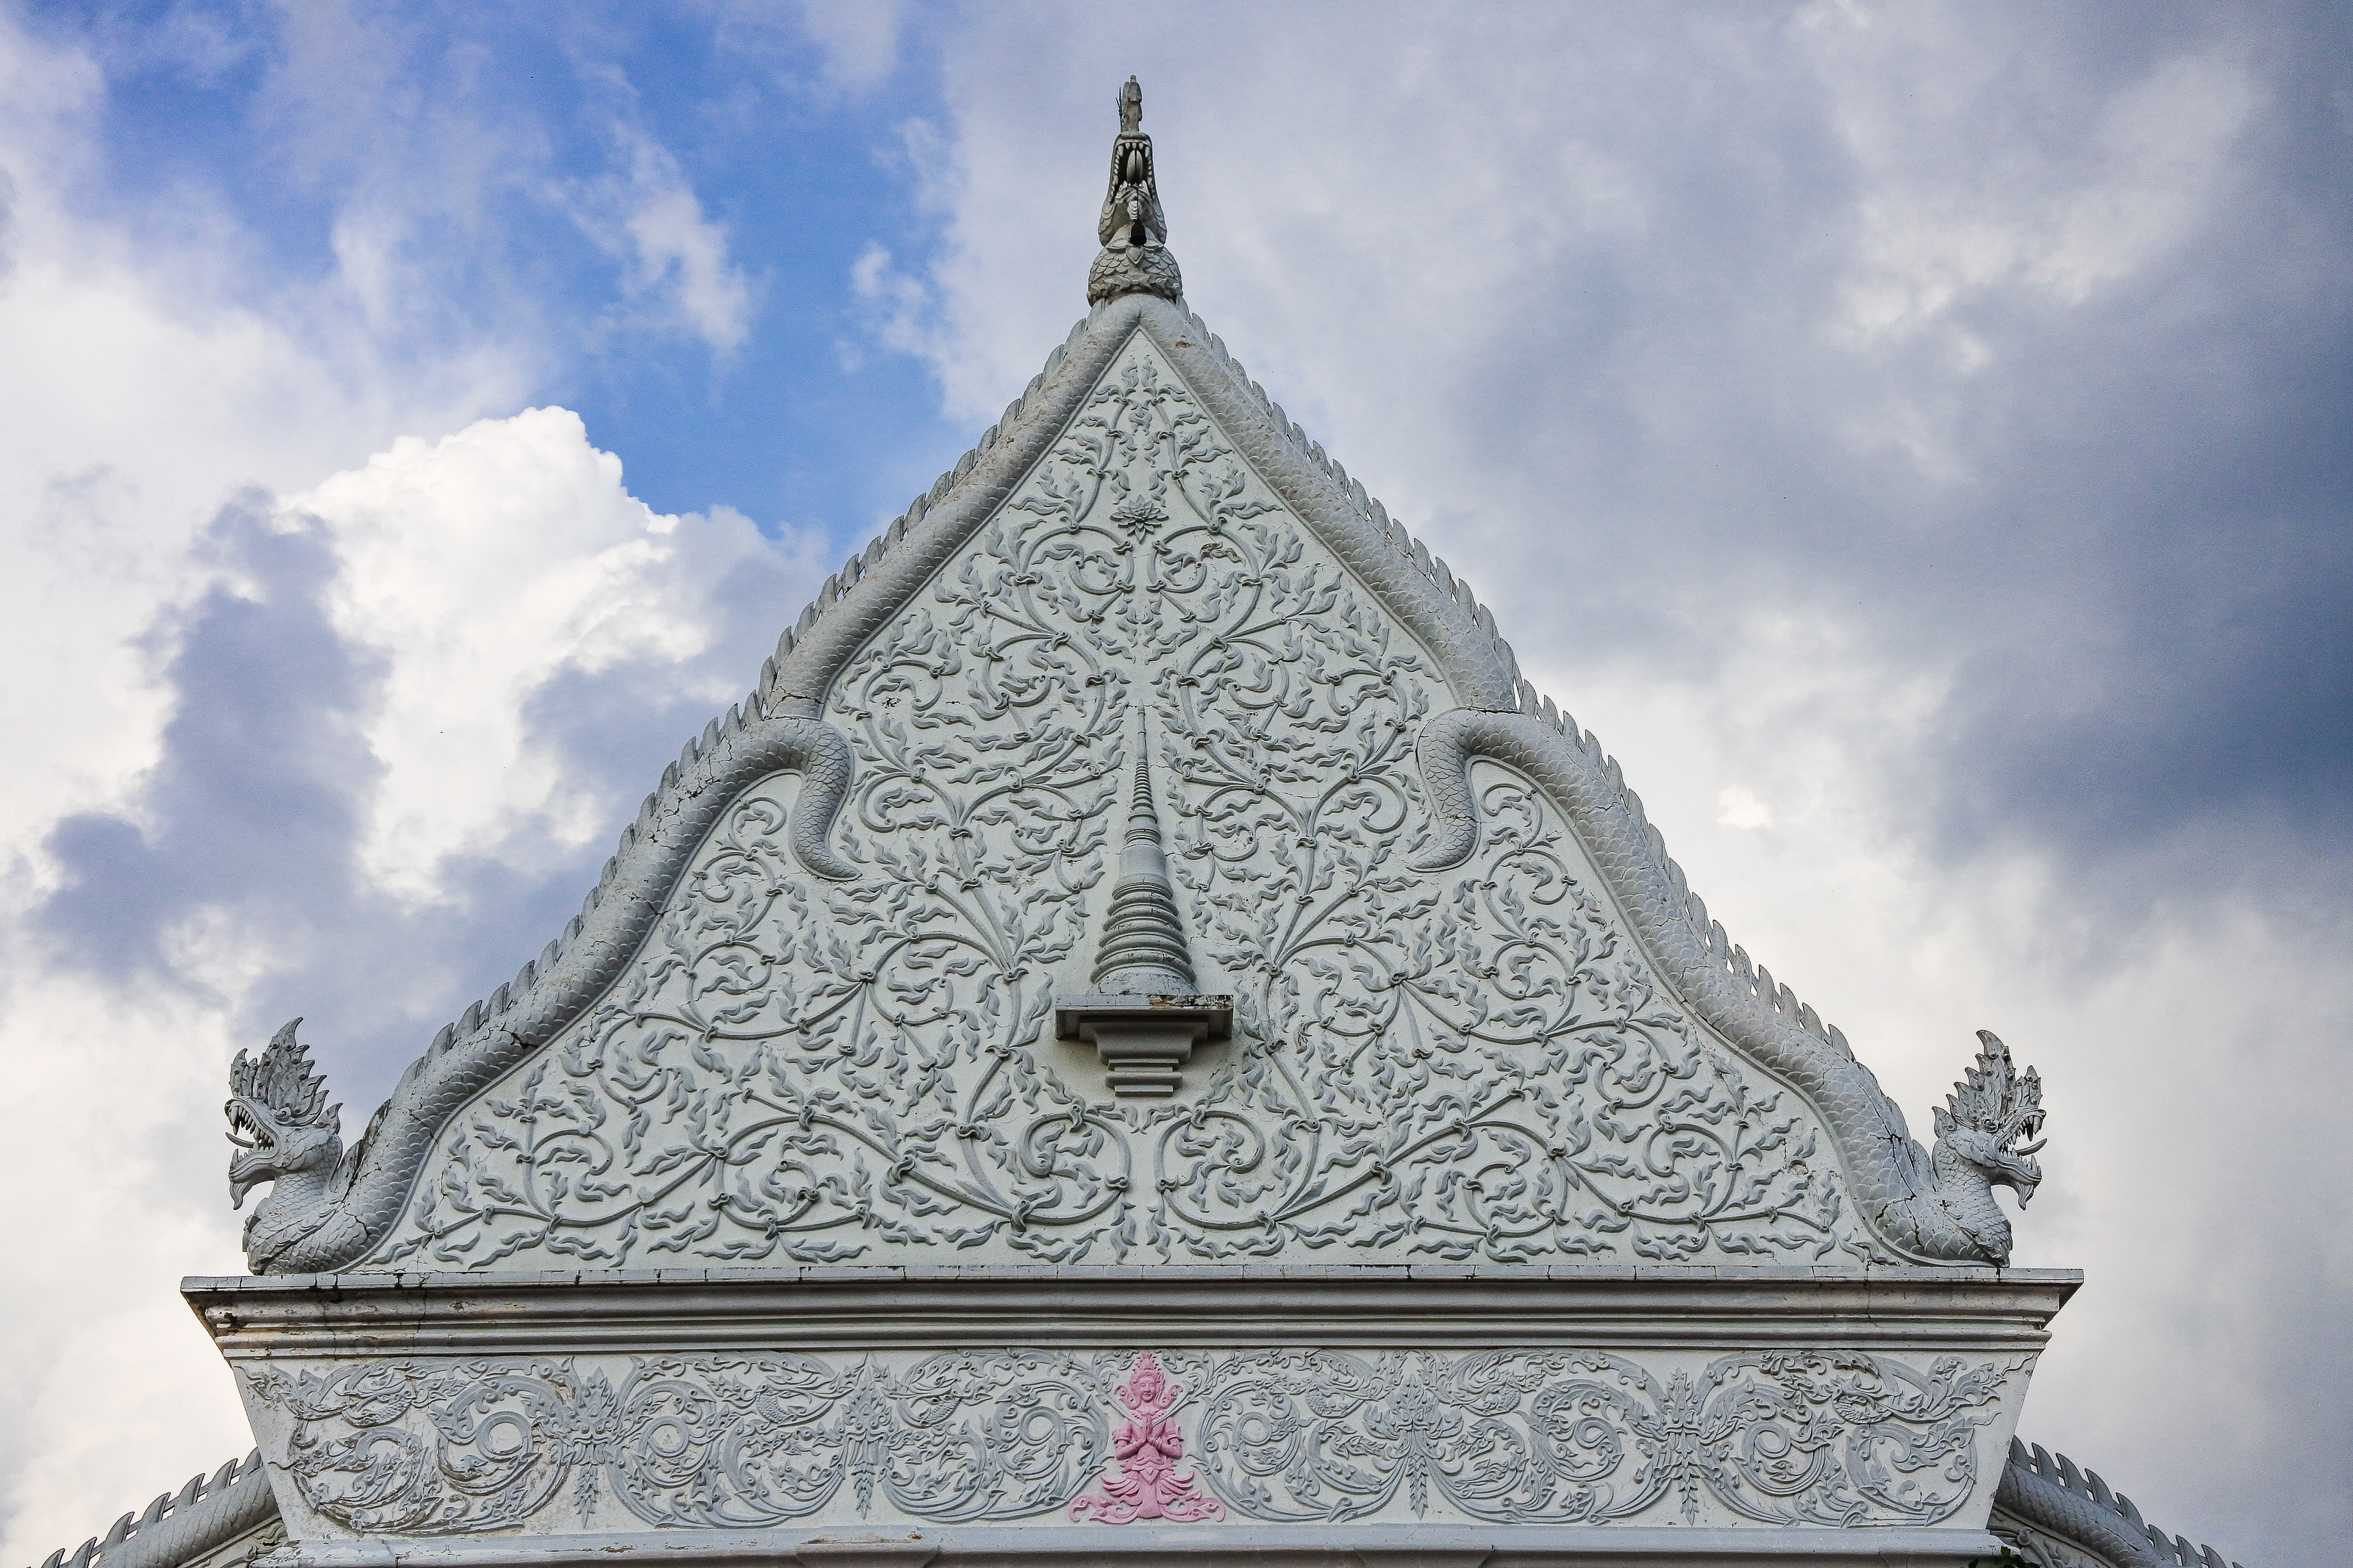
blue sky, religious, city, ubon ratchathani, tourism, india, building, cloud, beautiful, white, buddha, thailand, cloudy sky, landmark, ruin, architecture, sky, famous, historic, old, asia, asian, heritage, buddhism, ancient, structure, religion, stone, hinduism, pagoda, traditional, culture, temple, travel, royal, worship, indian, place of worship, facade, roof, wat, spire, stone carving, finial, symmetry, historic site, steeple, classical architecture